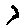
Label: 7